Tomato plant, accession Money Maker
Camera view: vertical (180 deg); turntable rotation: 210 degrees
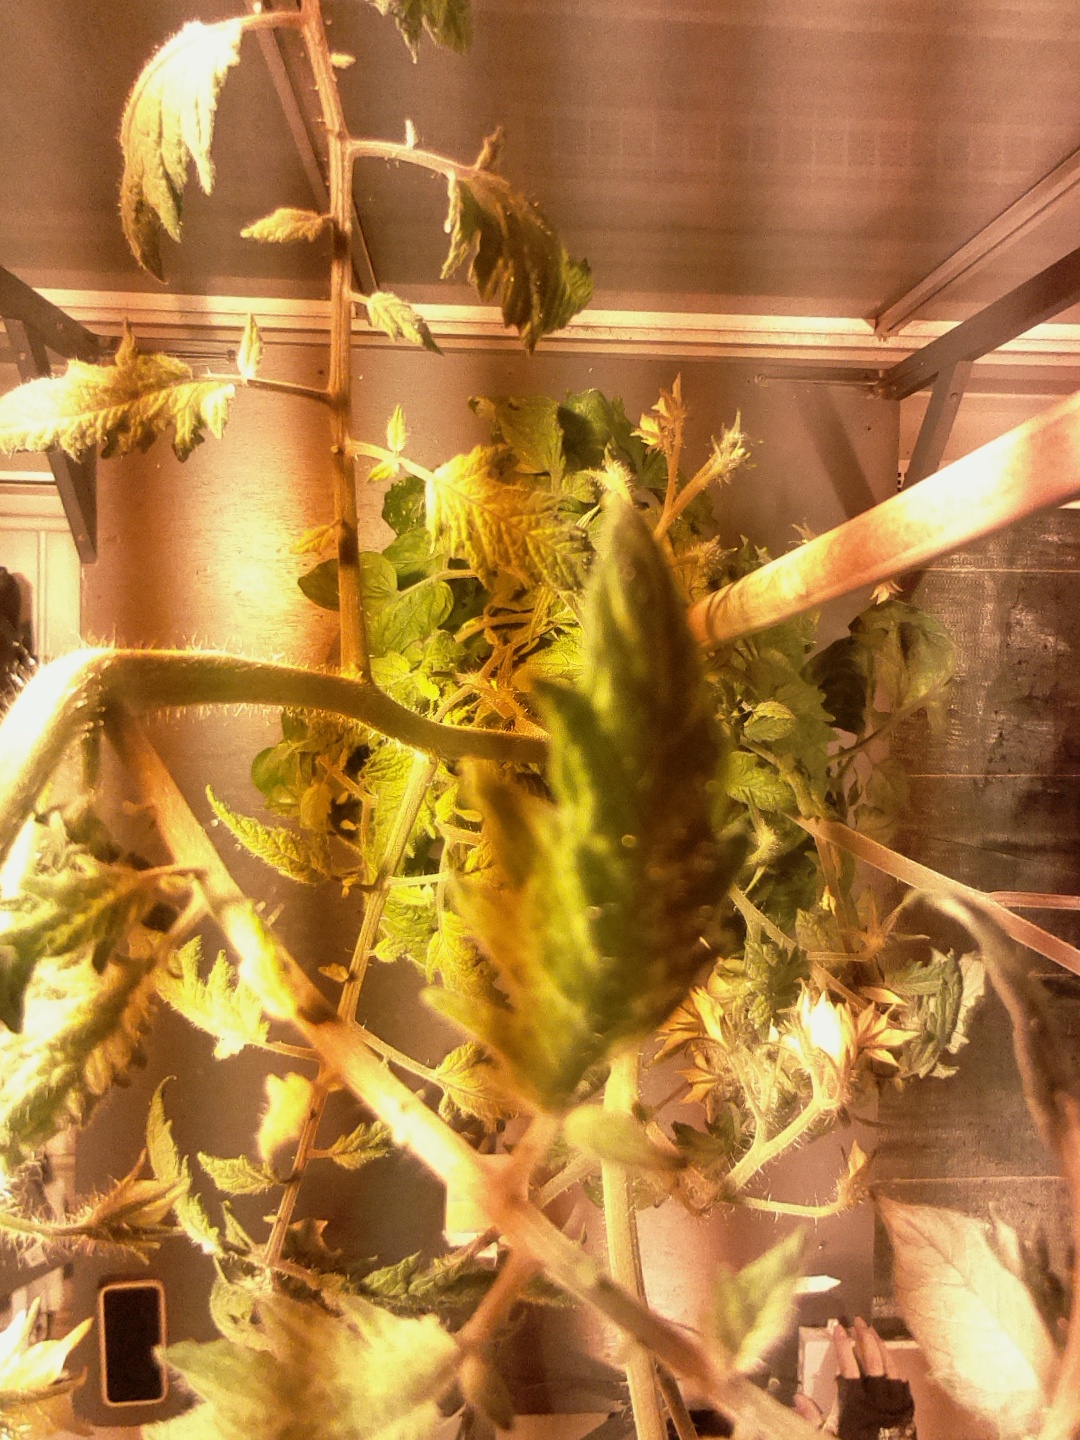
BBCH growth stage 72: 20%-30% of final fruit size